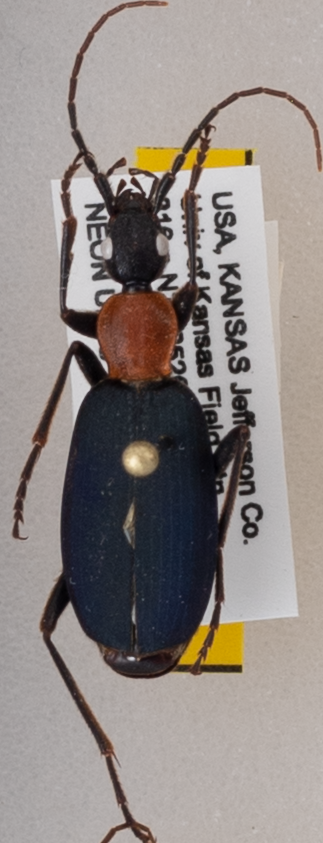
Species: Galerita atripes
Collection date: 2019-04-30
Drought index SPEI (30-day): -0.32
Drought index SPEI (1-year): -0.1
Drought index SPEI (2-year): -0.03